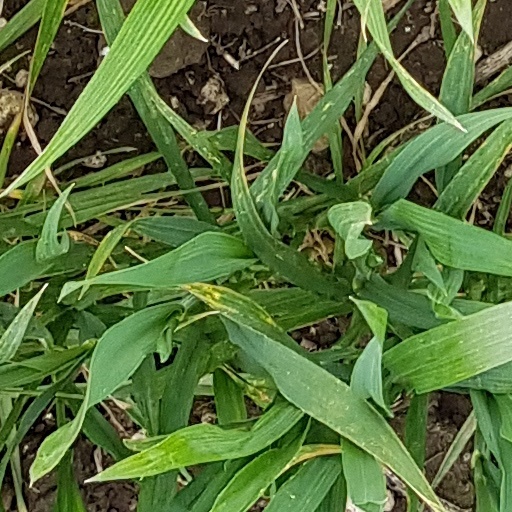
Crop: wheat